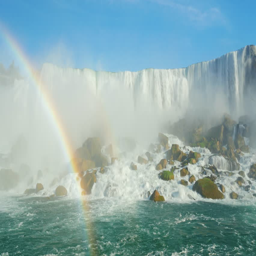
4k video and a rainbow .